Andrée Bonhomme

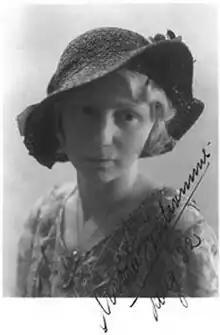
Andrée Bonhomme

Andrée Bonhomme was born in Maastricht and studied from age seven piano with Maria Gielen. In 1920 Gielen with her pupils joined the Maastricht Music School. Since then the fifteen jaer old girl also studied music theory and composition with Henri Hermans. She went to a Preparatory Teacher Training College and received teaching certificates in 1924 and 1927. In the meantime she studied piano on a professional level and got her certificates in 1929 (theory) and 1930 (practical). In 1927 she got a job as accompagneur at keyboards (piano, celesta) with the Maastricht Municipal Orchestra and made her debut as pianist and composer in 1928. From 1930 to 1937 she intermittently took lessons in composition with Darius Milhaud in Paris.